Benjamin N. Duke House

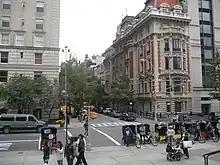
Viewed from the steps of The Met Fifth Avenue, across Fifth Avenue

By the early 1920s, the house was occupied by Angier's sister Mary Lillian Duke Biddle and her husband A. J. Drexel Biddle Jr. Sources disagree over whether the Biddles moved into the house in 1919 or 1922. The couple had two children: their daughter Mary Duke Biddle II (later Mary Semans) was born in 1920, while their son Nicholas B. D. Biddle was born in 1921. They split their time between 1009 Fifth Avenue and an estate in Irvington, New York. Mary Lillian Duke was responsible for renovating the house's interior, removing some plasterwork, adding black marble decorations in one bathroom, and adding brass and wrought-iron railings to one of the staircases. These decorations were designed by Karl Bock, whose additions were largely supplemented the original French-style decorations. By the mid-1920s, many of Fifth Avenue's former mansions were rapidly being replaced with apartment buildings, although the Biddles' mansion remained intact.